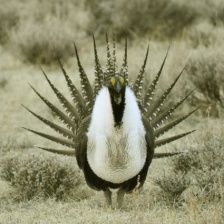
Species: GREATOR SAGE GROUSE
Scientific name: CENTROCERCUS UROPHASIANUS
ImageNet parent category: black_grouse